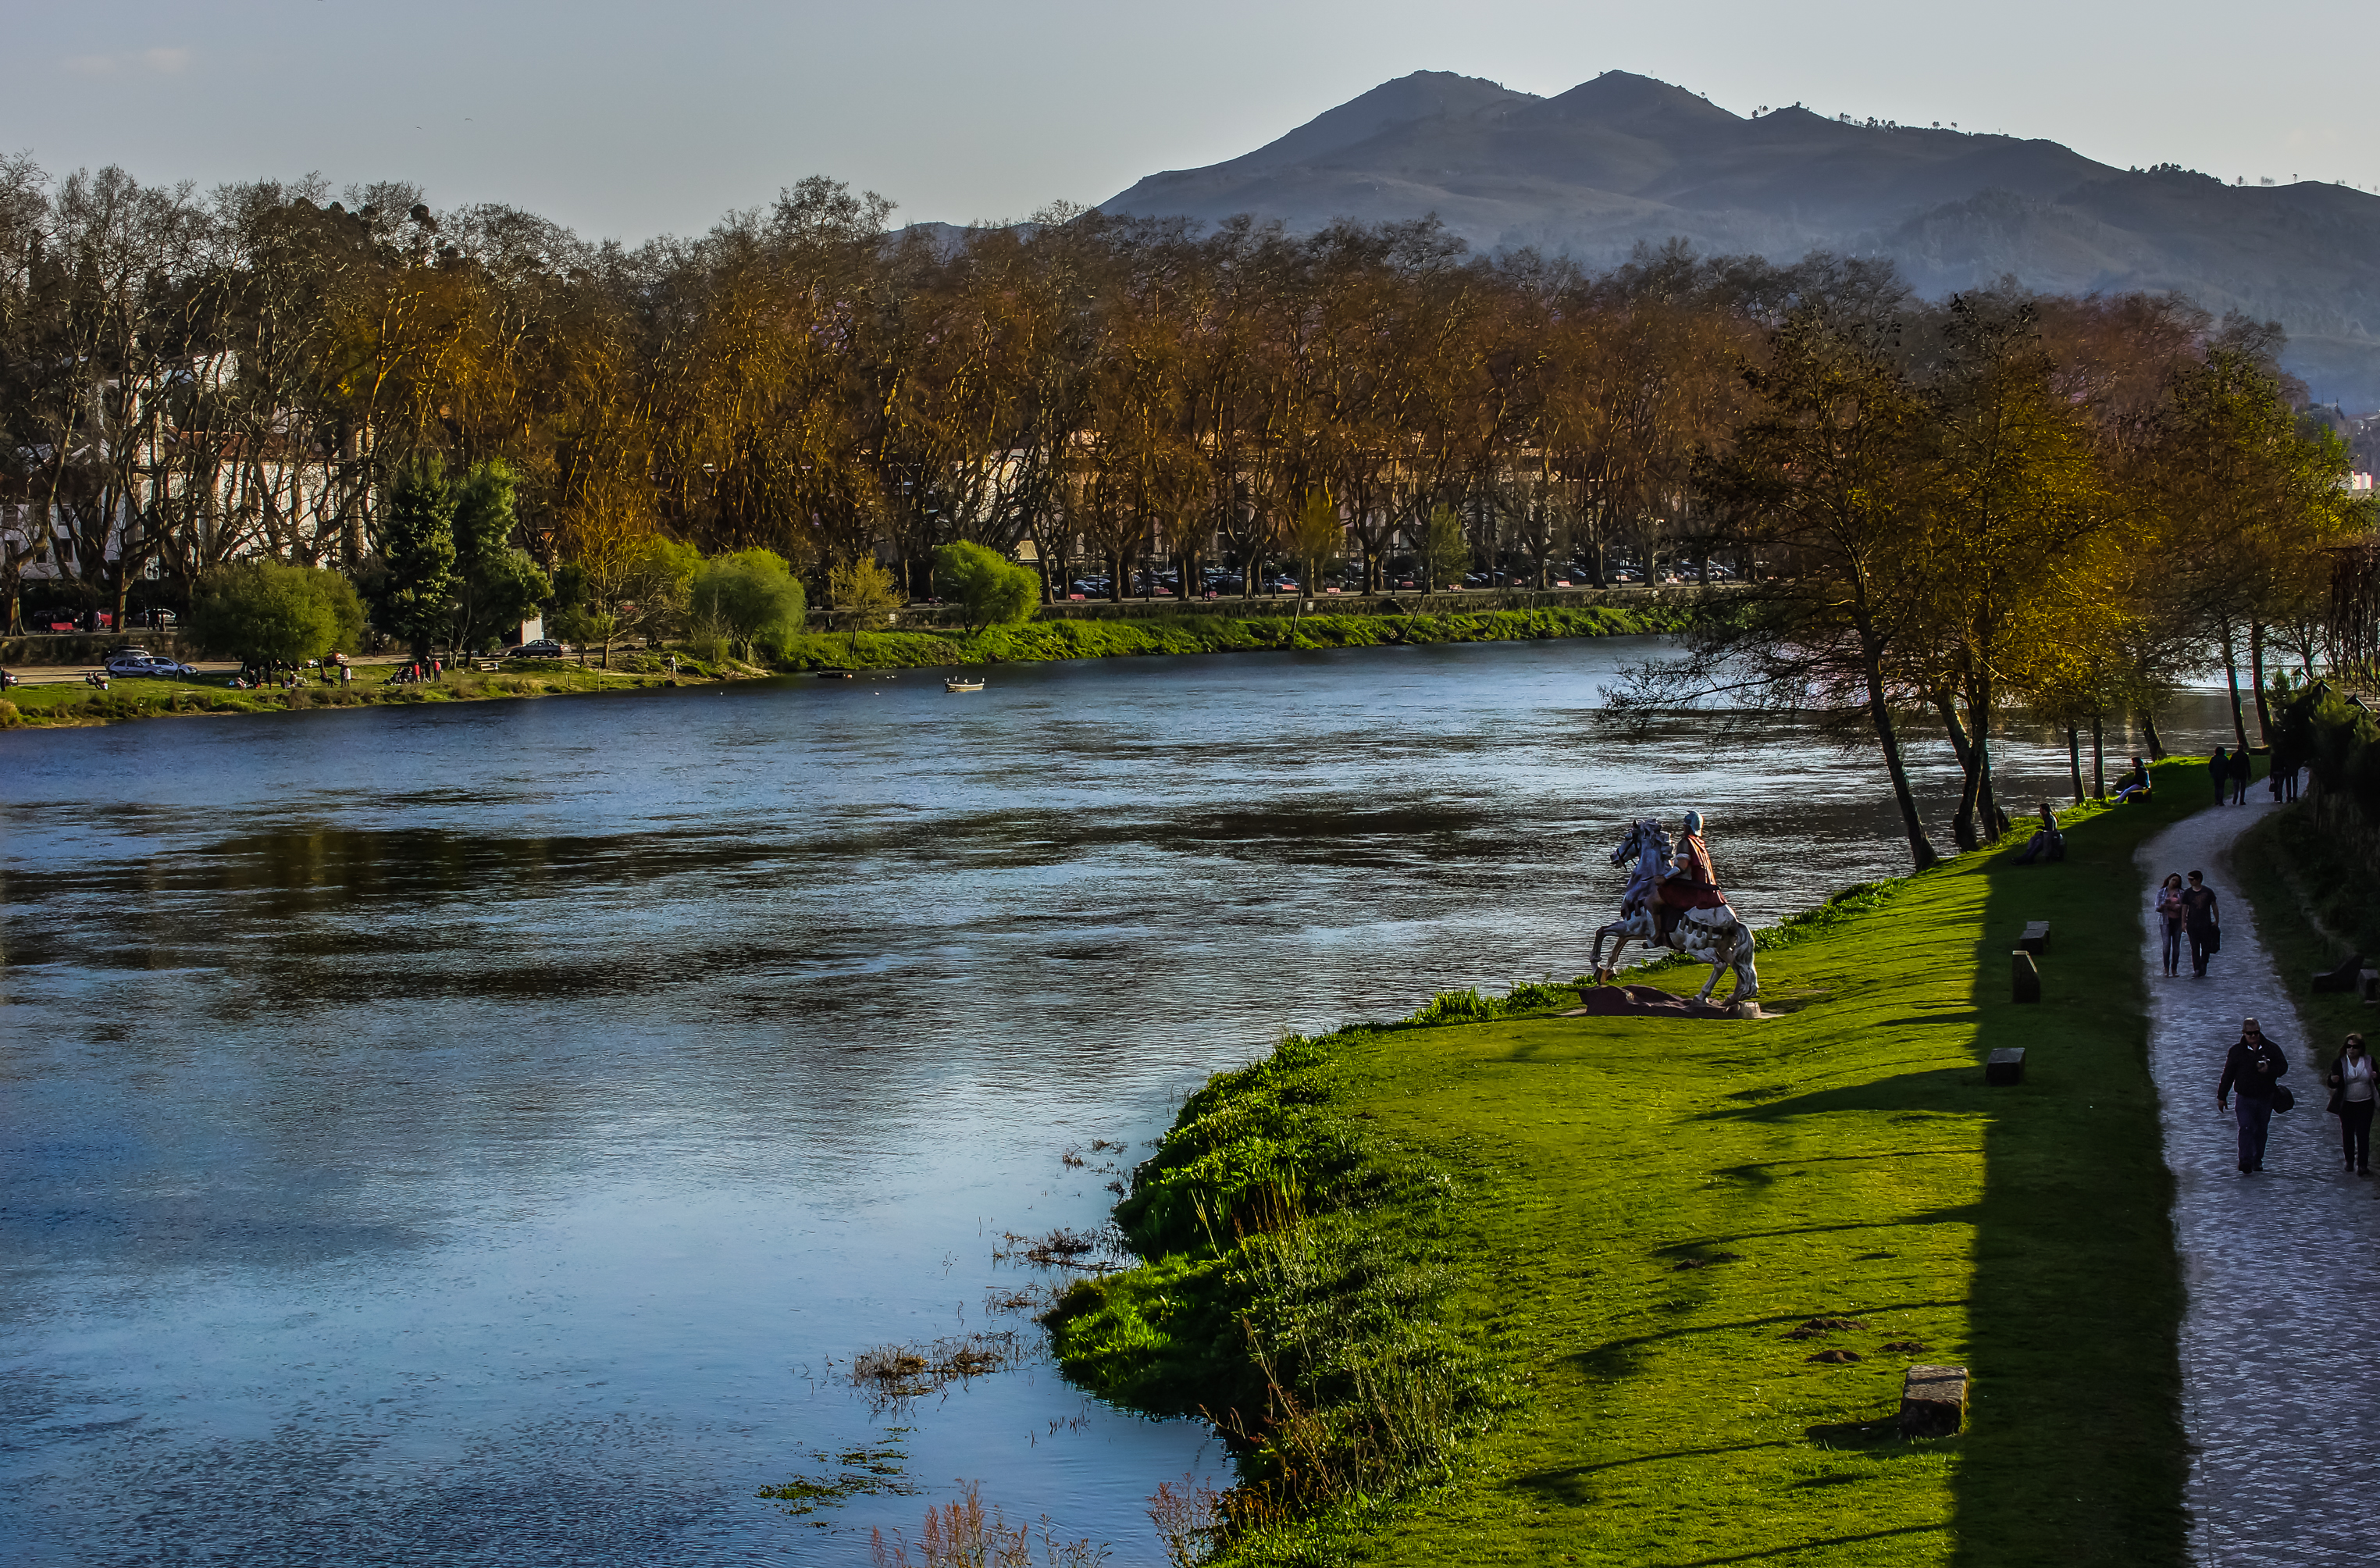
landscape, tree, water, nature, wilderness, mountain, morning, leaf, shore, lake, river, photo, pond, stream, reflection, autumn, reservoir, season, waterway, body of water, wetland, portugal, paisajes, a77, g, ggl1, gaby1, xovesphoto, sonya77, 50500, sigma50500, gabrielcorua, xelodegalicia, pontedalima, rolima, rural area, landform, woody plant